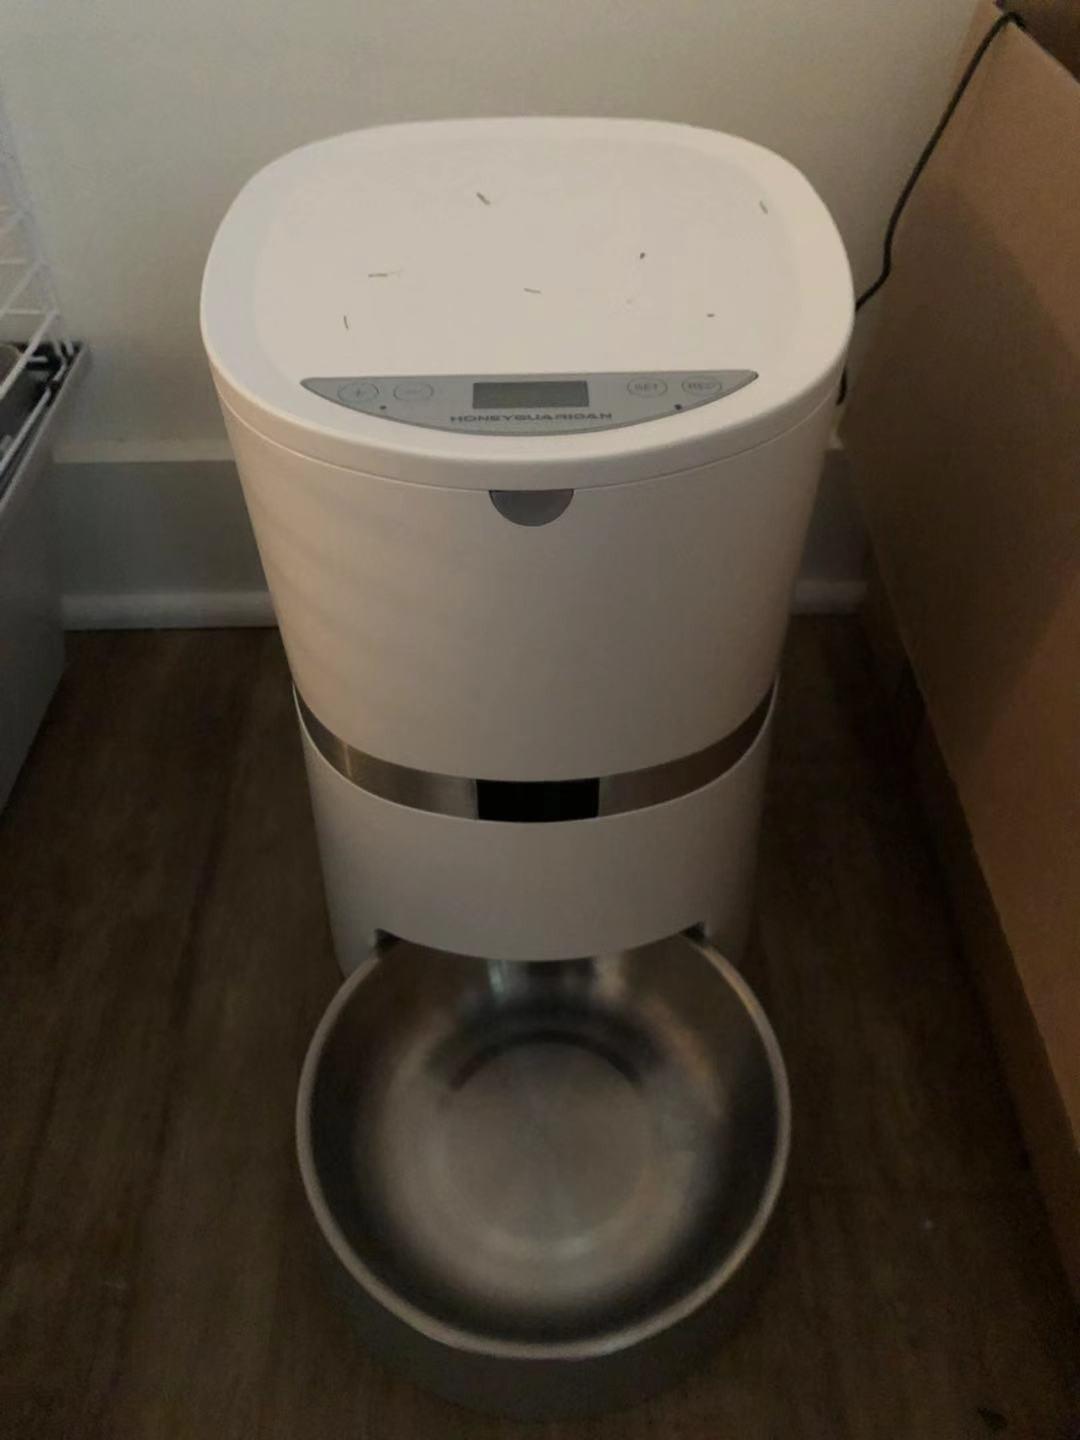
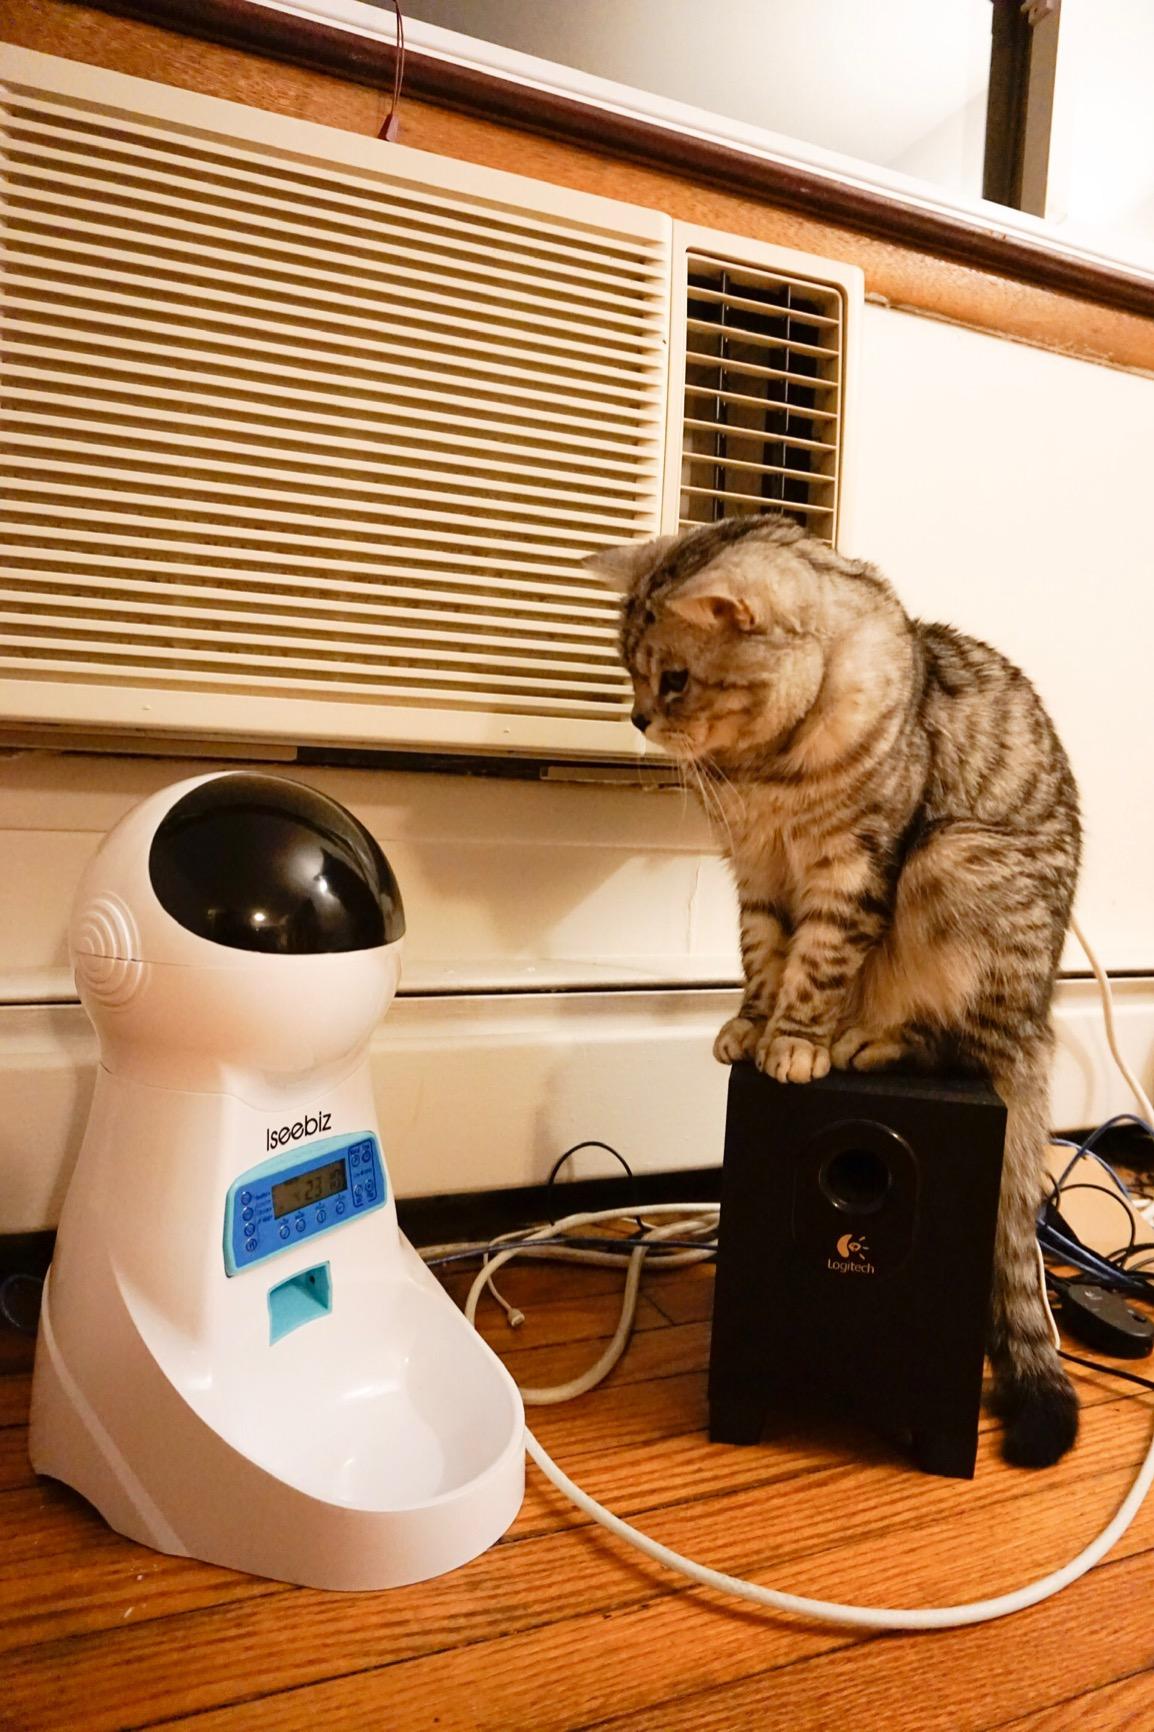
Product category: items_feeder
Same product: no